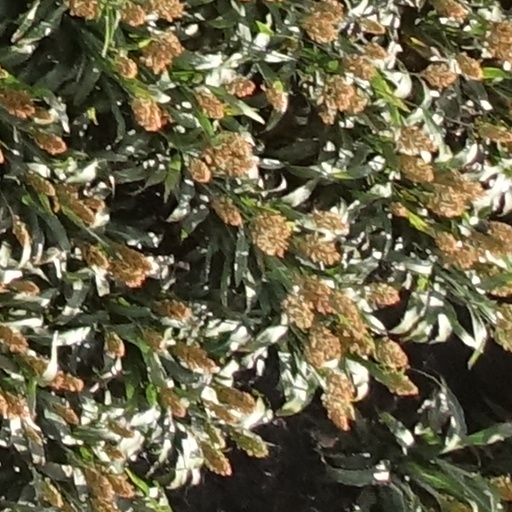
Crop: sorghum